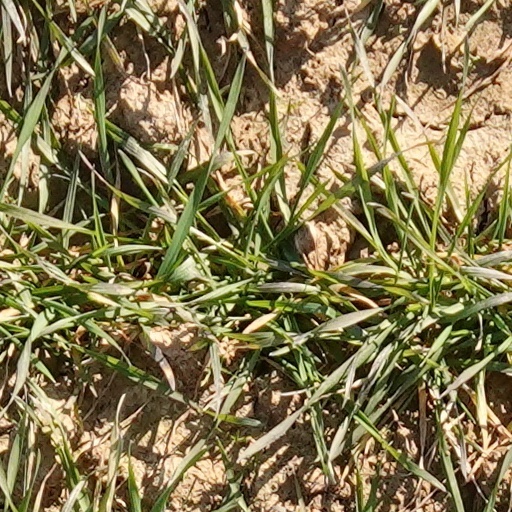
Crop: wheat